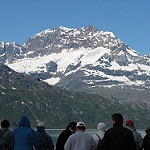
Label: glacier